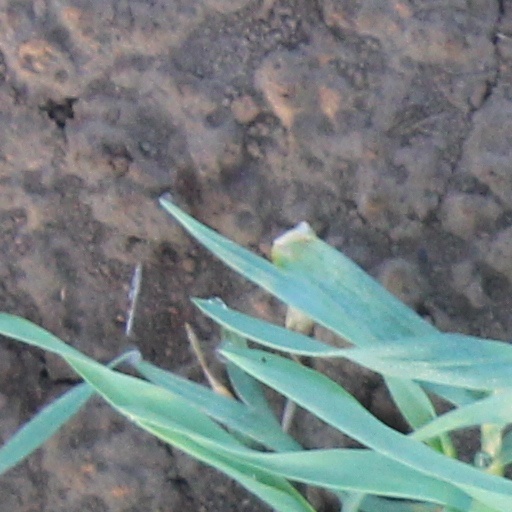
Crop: wheat